2018 Punta del Este ePrix

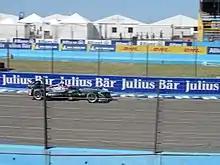
Mitch Evans gained twelve positions off the grid to finish fourth.

Evans reckoned he could have taken his first victory and revealed the weight issue that demoted him to 16th was due to a change of battery between second practice and qualifying being lighter than the one it replaced, "We can't argue with it – that's the way it rolls. We had a good fast car, and I'm happy to be heading to the next few races hopefully in a position to fight for the win." Evans's view was reiterated by Jaguar team principal James Barclay who praised the driver's fast pace, overtaking abilities and the car, "The reality is, we’ve shown we have the car that’s really fast. I’m not surprised considering how much work we’ve put into it, but it’s really positive to see that we’ve made one of the biggest steps and that’s really good and I’m really proud of the team." Buemi apologised to his team for hitting a wall on lap 11 and stated his belief he could have completed around three or four more laps had the safety car been deployed for a second time.